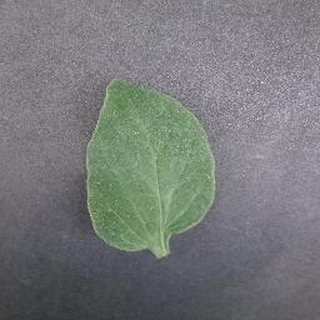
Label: healthy_tomato